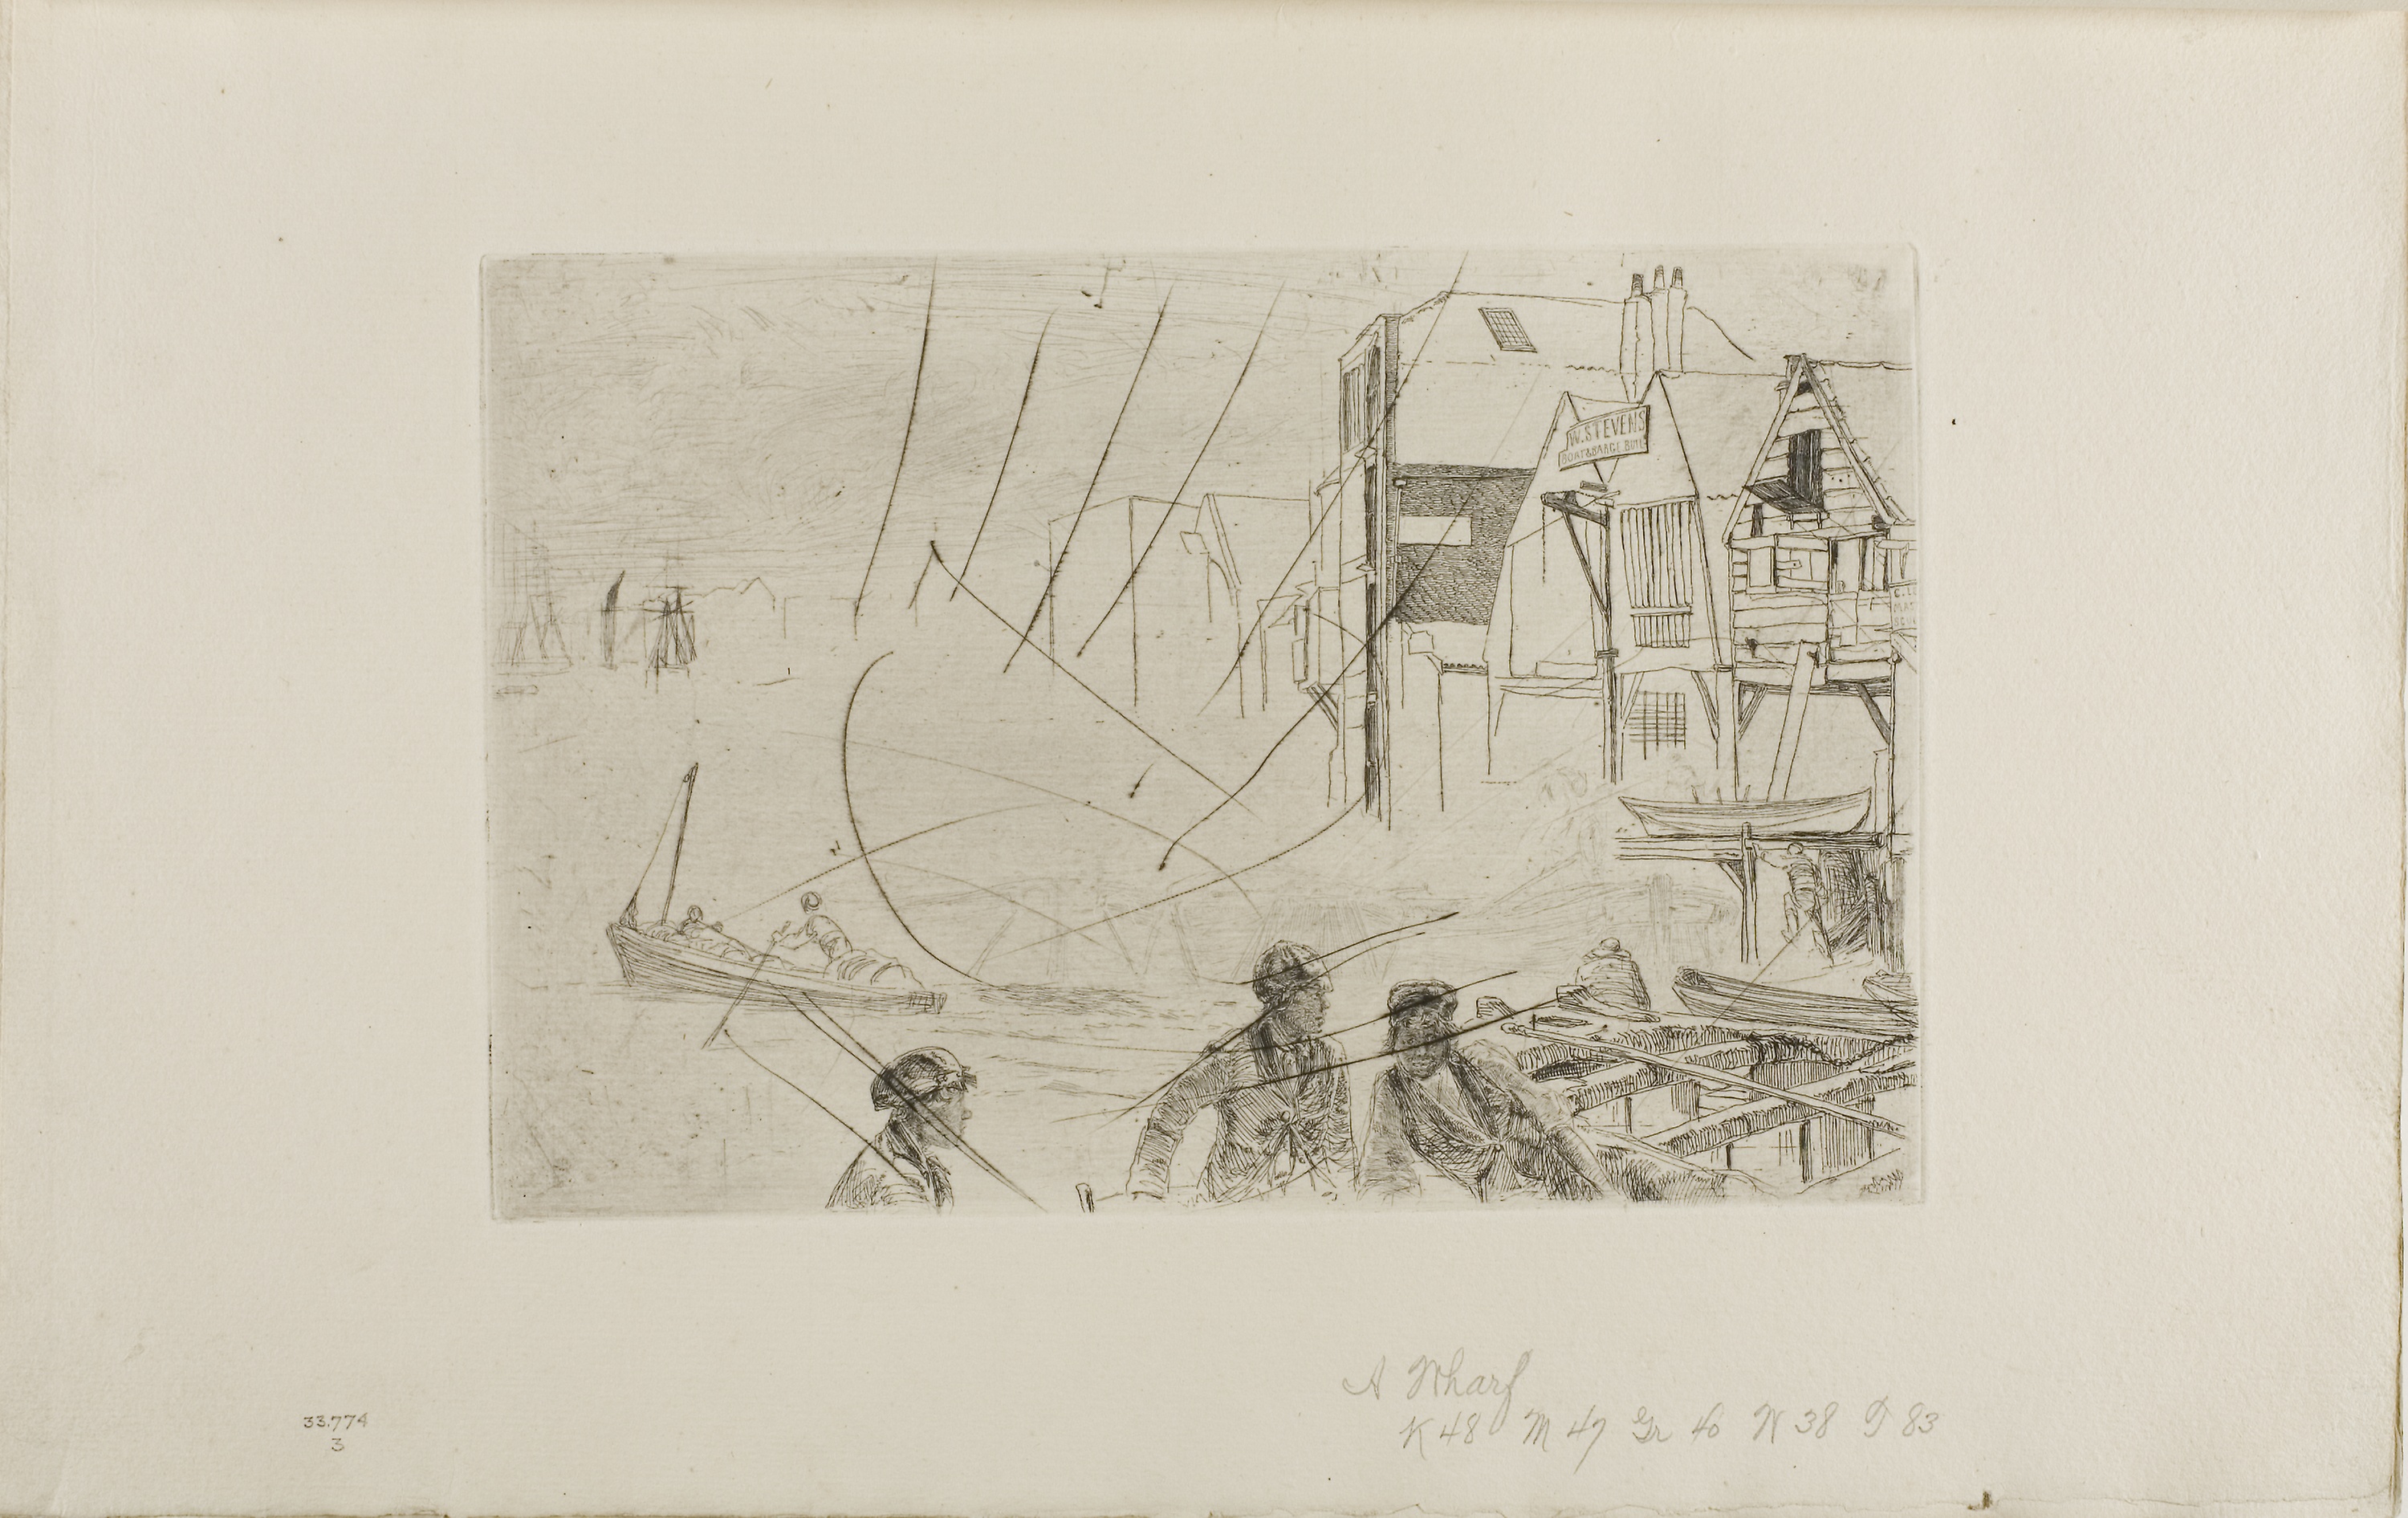
drawing, artwork, art, sketch, modern art